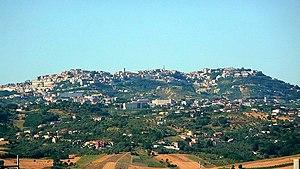
Ariano Irpino est une commune de la province d'Avellino dans la région Campanie en Italie.